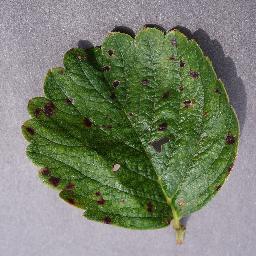
Label: Strawberry___Leaf_scorch